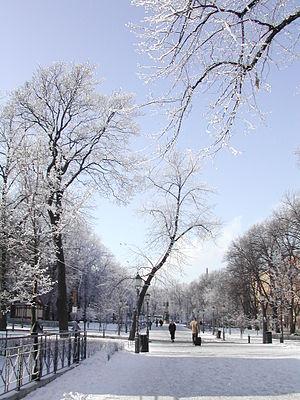
Photo de l'Esplanade d'Helsinki par un beau dimanche d'hiver. Suomi: Talvinen Esplanadin puisto Helsingissä
Helsinki, est la capitale et la plus grande ville de la Finlande avec 642 045 habitants dans la commune et 1 456 619 dans le Grand Helsinki. Helsinki est la capitale la plus septentrionale du monde après Reykjavik, capitale de l'Islande. La ville a la plus forte population immigrée de tout le pays. Il y a plus de 130 nationalités résidant dans la ville d'Helsinki. Elle s'étale sur une presqu'île entourée d'un grand nombre d'îles et est fortement caractérisée par la présence de l'eau. Helsinki est un port marchand ouvert sur le golfe de Finlande.
Esplanadi, en suédois Esplanaden est le nom qui désigne collectivement deux rues et un parc du centre de la capitale finlandaise Helsinki. Elle est souvent surnommée Espa par les habitants de la capitale. Entre les rues Pohjoisesplanadi et Eteläesplanadi, bordées de boutiques de luxe, de cafés et de ministères, on trouve un parc fondé en 1812 lors de la conception par Johan Albrecht Ehrenström du plan géométrique actuel de la cité.